Akbar Ahmed

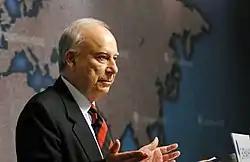
Akbar Ahmed giving a speech at Chatham House, 2013

Ahmed has been interviewed by the BBC, PBS, NPR, MSNBC, "Think Tank," NBC Nightly News, CNN, CBS, Fox News, and other media organisations. In addition to The Daily Show and The O'Reilly Factor, he has made several appearances on the Oprah Winfrey Show.